Vanishing Trails

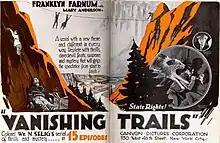
Contemporary advertisement

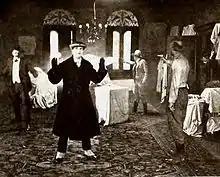
Scene from the film.

Vanishing Trails is a 1920 American silent Western film serial directed by Leon De La Mothe. The film is considered to be lost.